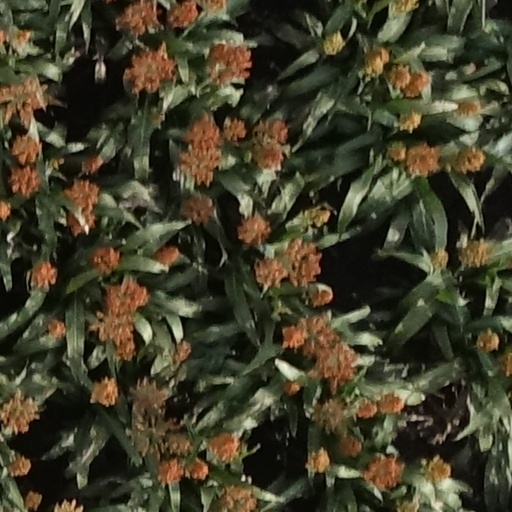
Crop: sorghum